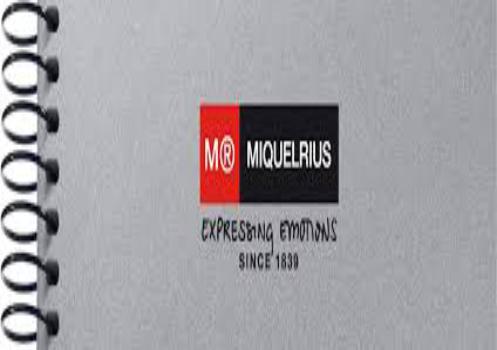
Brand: miquelrius-2
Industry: Necessities